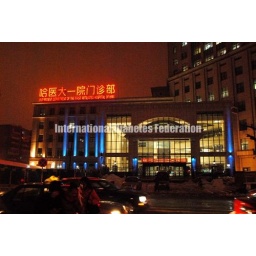
One of 27 monuments and buildings in China that went blue for World Diabetes Day 2010.